Two-spirit

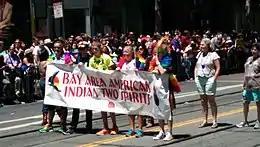
The two-spirit contingent marches at San Francisco Pride 2014

Two-spirit (also known as two spirit or occasionally twospirited, or abbreviated as 2S or 2E, especially in Canada) is a umbrella term used by some Indigenous North Americans to describe Native people who fulfill a traditional third-gender (or other gender-variant) social role in their communities.